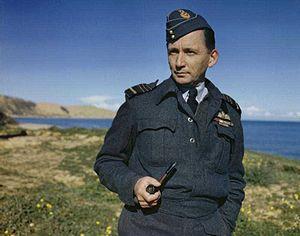
Arthur William Tedder, 1ᵉʳ Baron Tedder of Glenguin, est un officier général de la Royal Air Force, et un des principaux chefs britanniques lors de la Seconde Guerre mondiale.